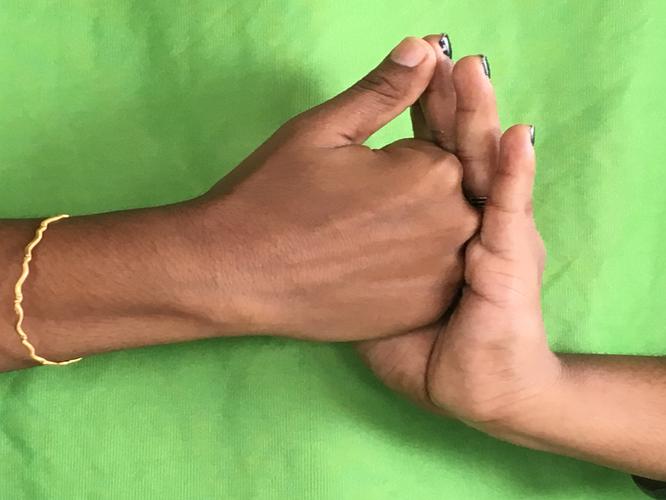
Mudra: Shanka
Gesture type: double_hand